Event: Nepal Earthquake
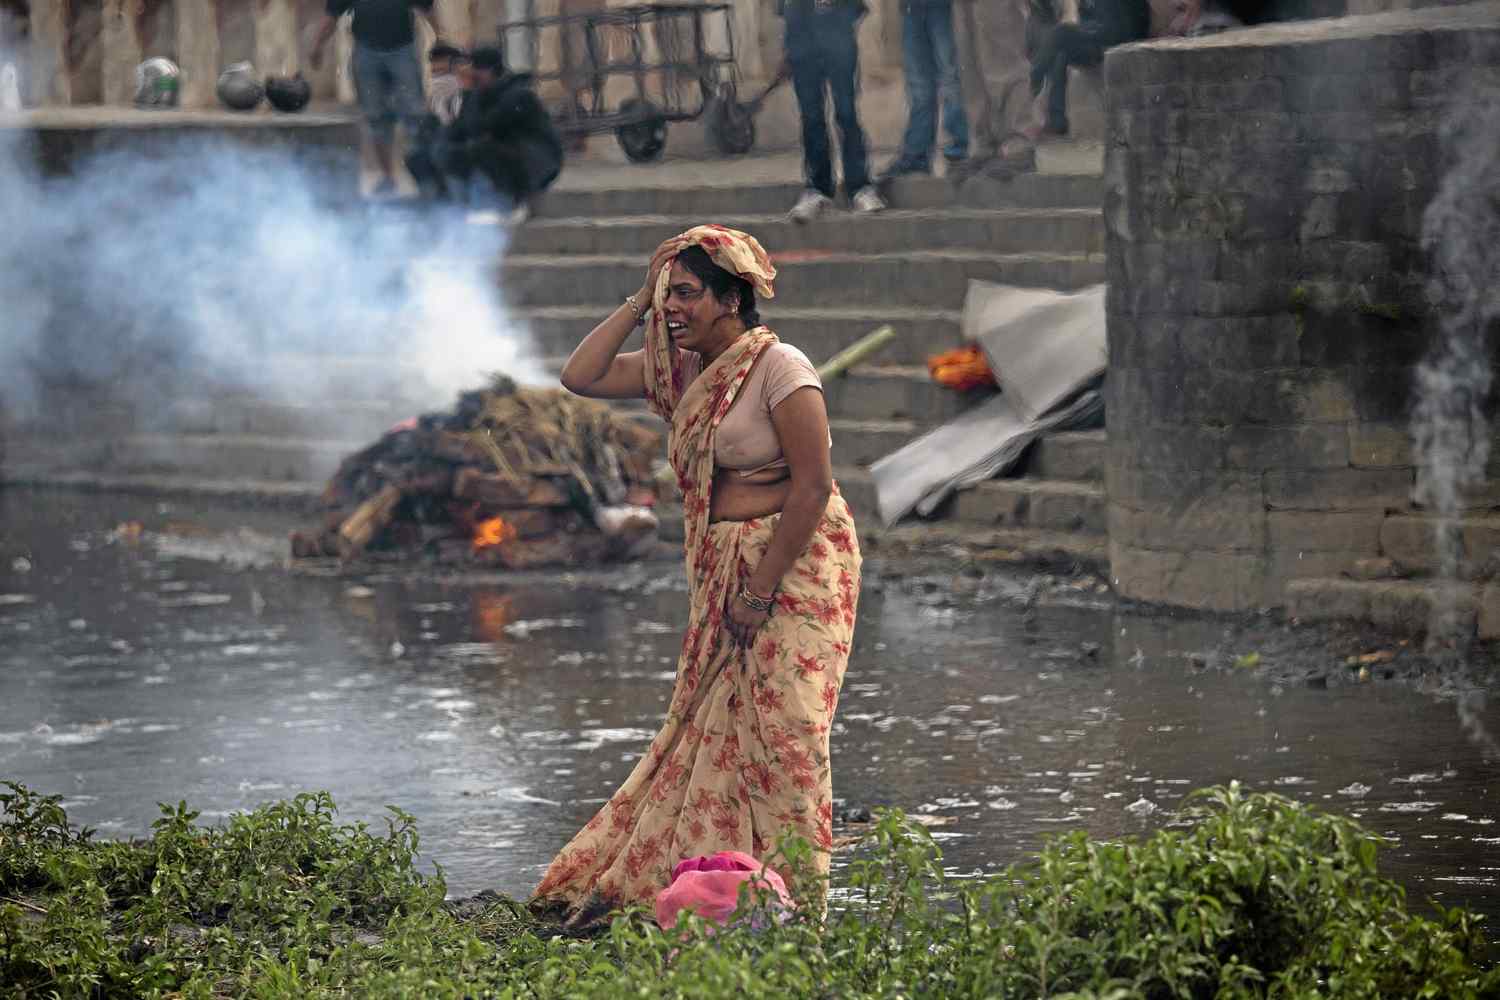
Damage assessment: no_damage